Scallop

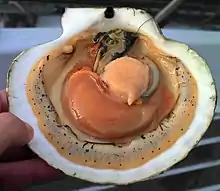
A live opened scallop showing the internal anatomy: The pale orange circular part is the adductor muscle; the darker orange curved part is the "coral", a culinary term for the ovary or roe.

Like the true oysters (family Ostreidae), scallops have a single central adductor muscle, thus, the inside of their shells has a characteristic central scar, marking the point of attachment for this muscle. The adductor muscle of scallops is larger and more developed than those of oysters, because scallops are active swimmers; some species of scallops are known to move "en masse" from one area to another. In scallops, the shell shape tends to be highly regular, and is commonly used as an archetypal form of a seashell.